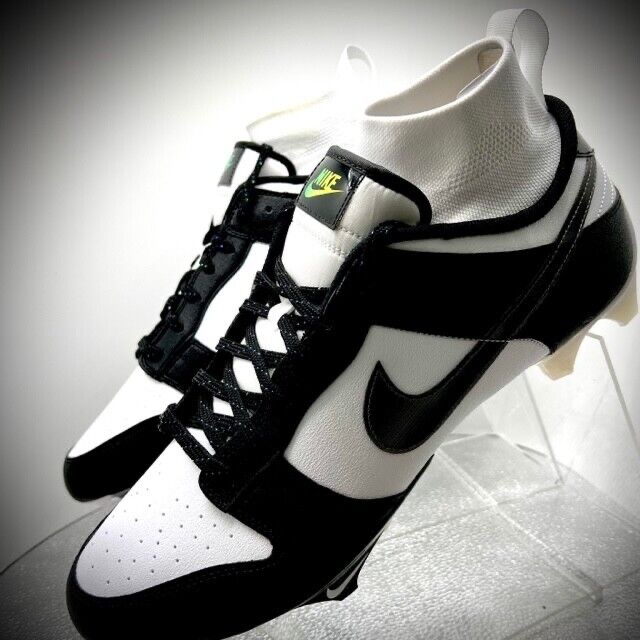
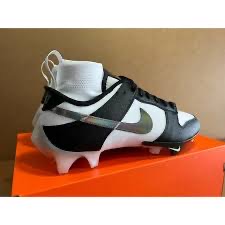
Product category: misc
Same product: yes